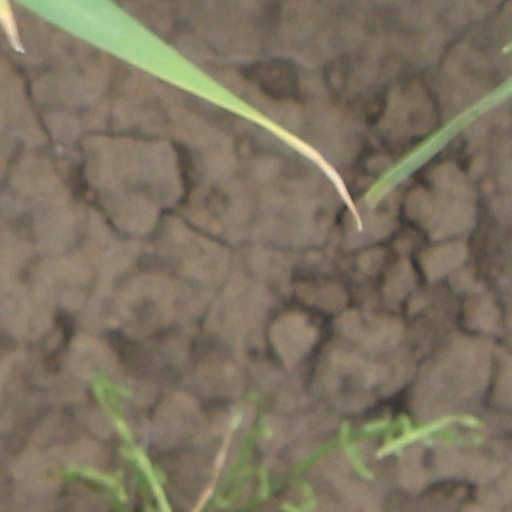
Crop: wheat